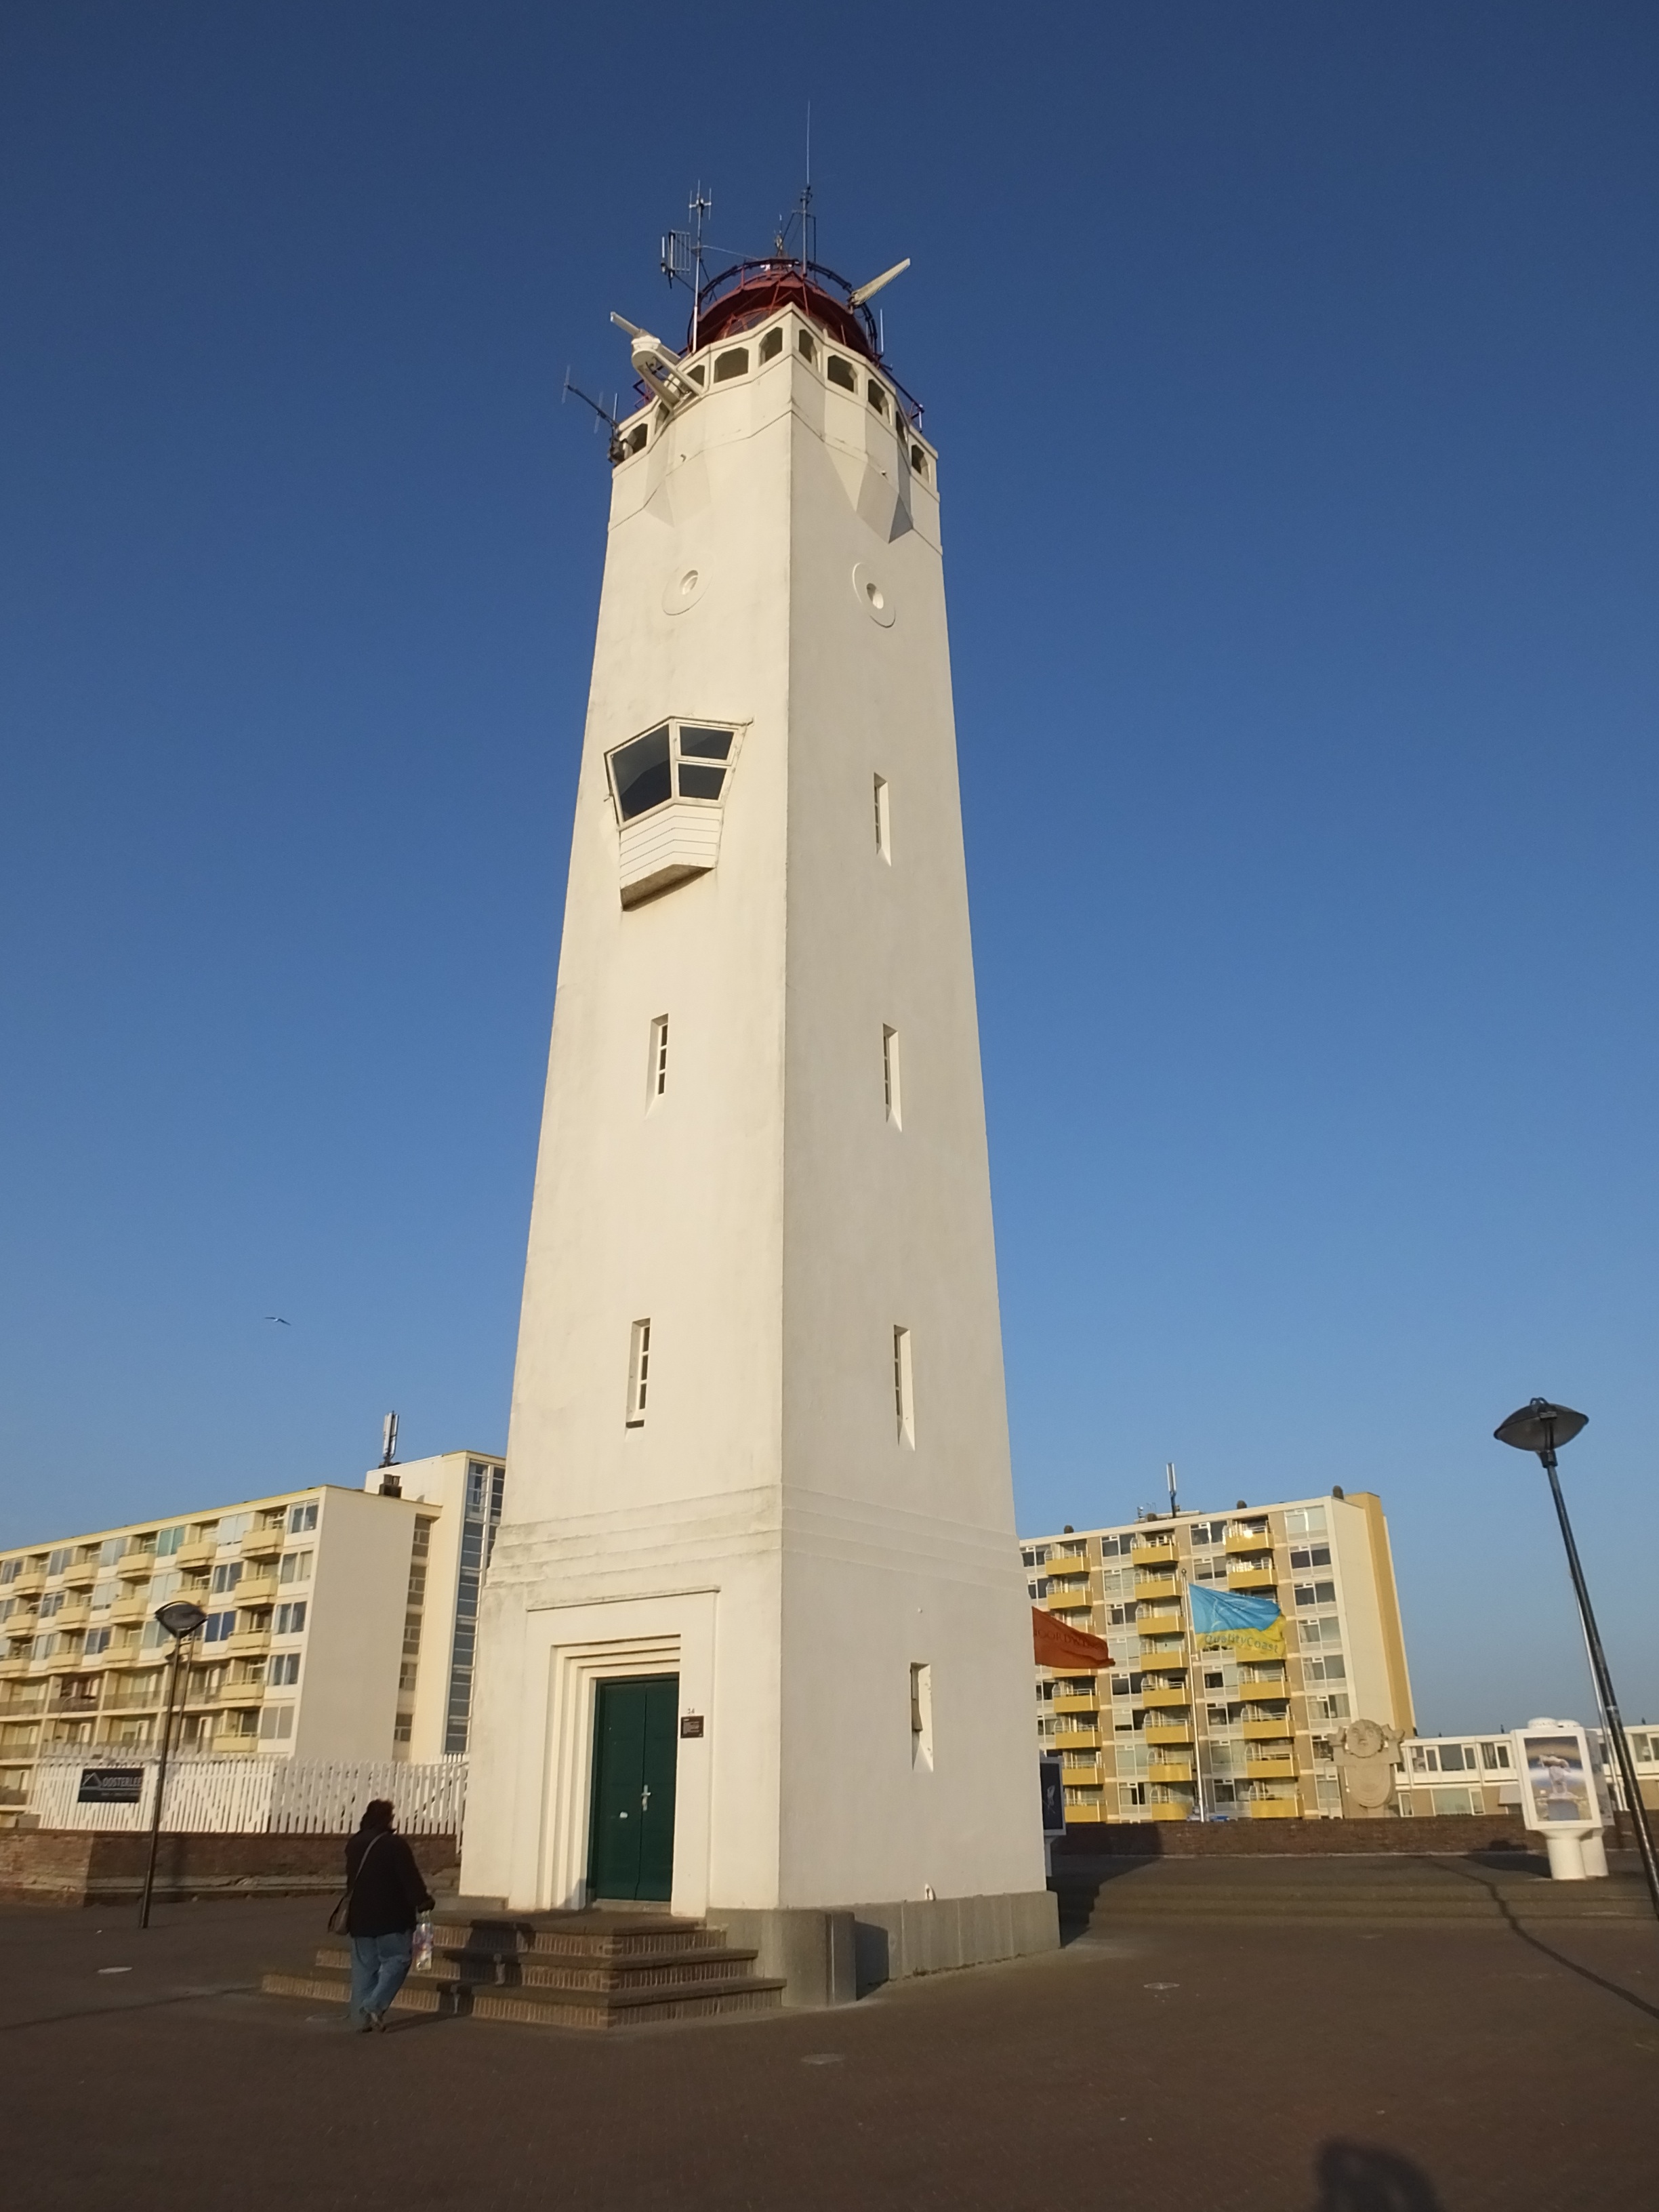
lighthouse, monument, tower, landmark, holland, noordwijk